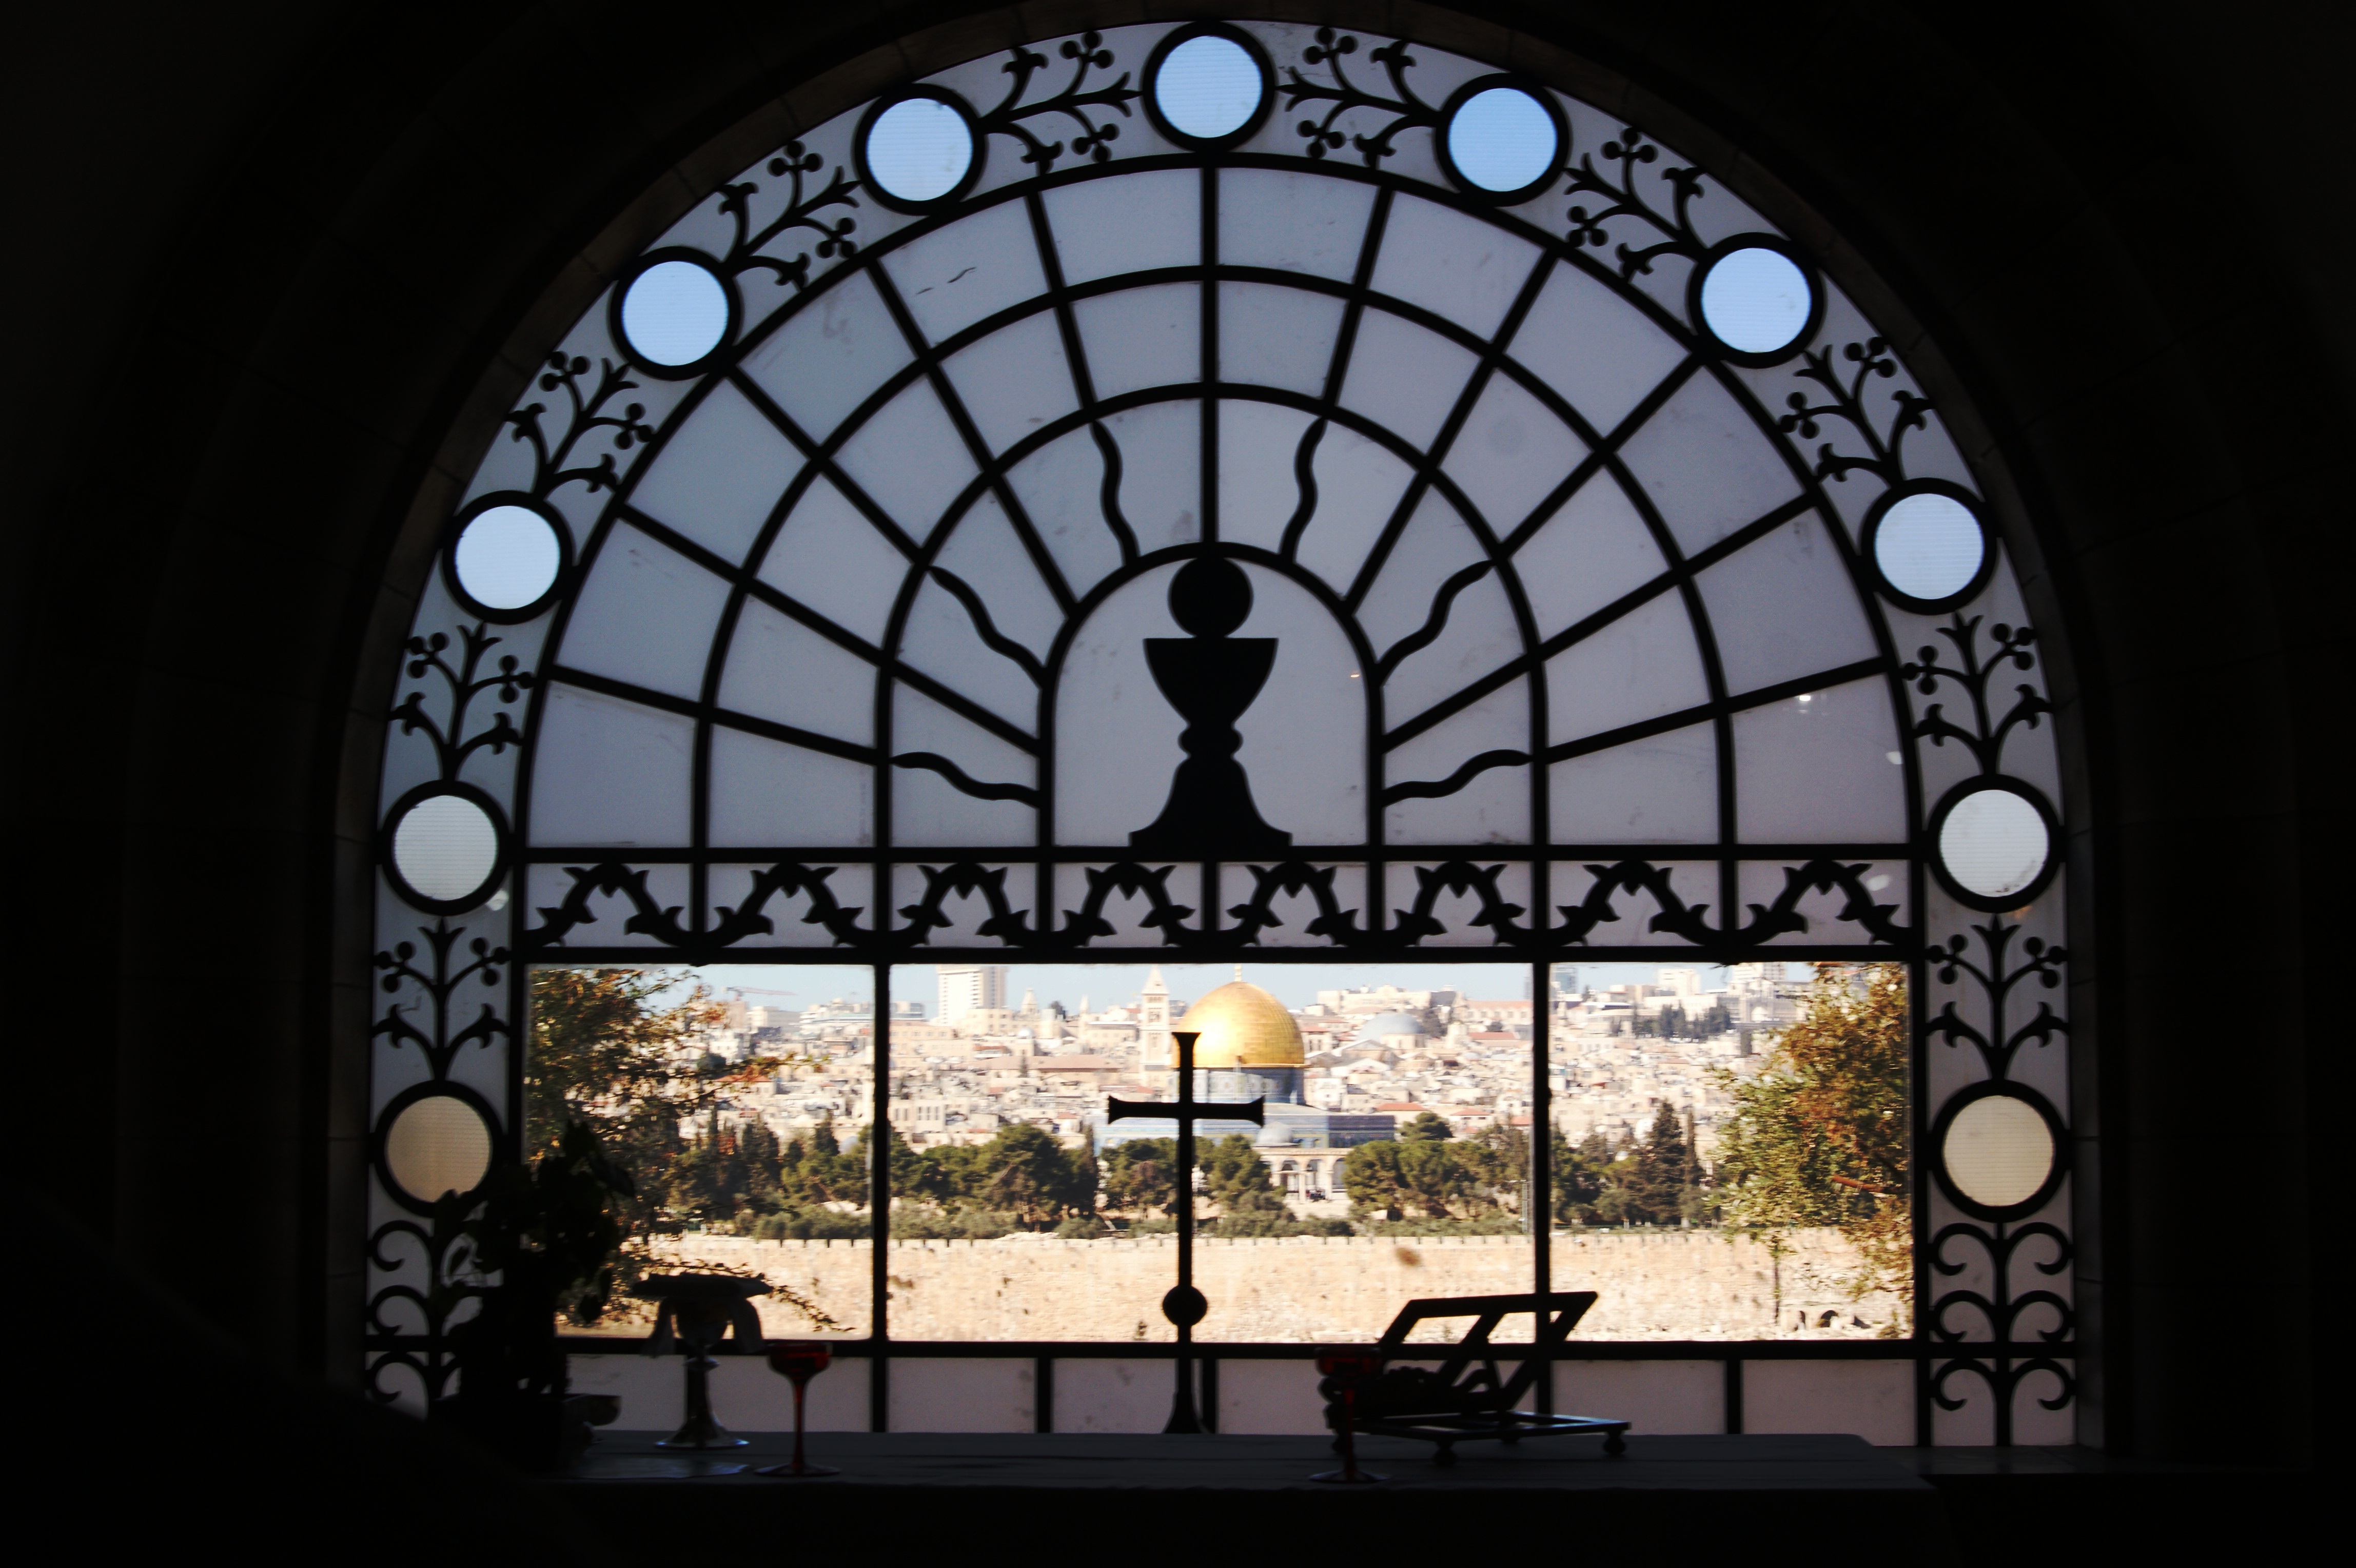
architecture, window, glass, arch, material, stained glass, old town, symmetry, jerusalem, dominus flevit